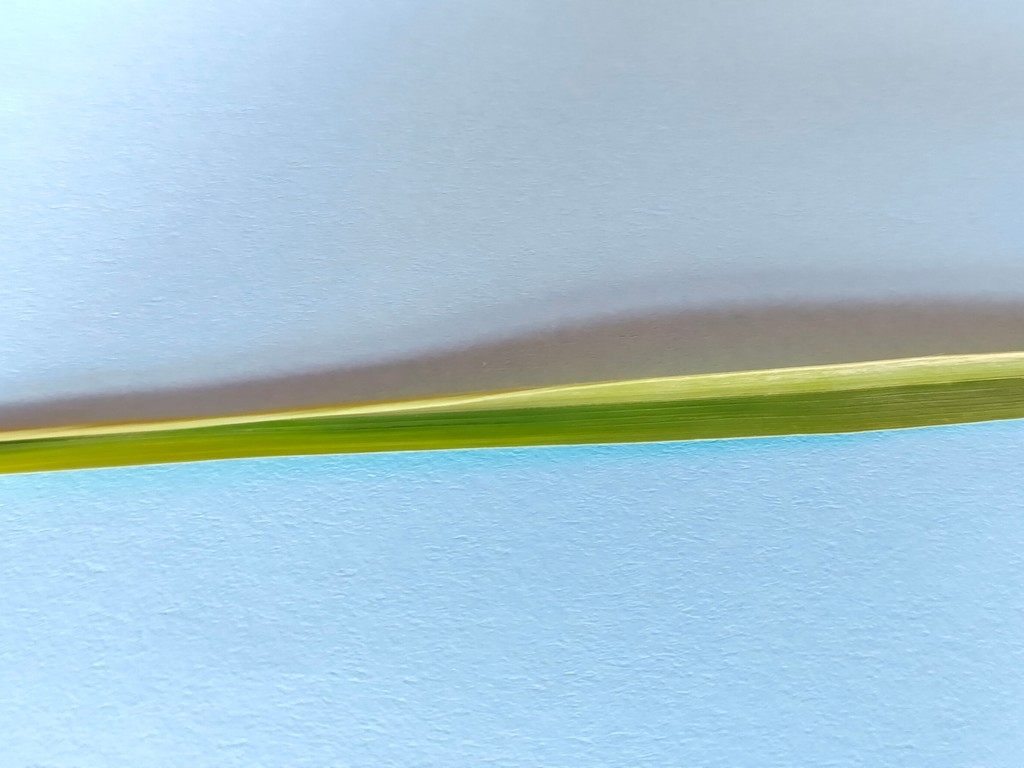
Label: Healthy